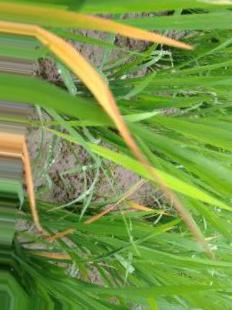
Nhãn: Tungro virus